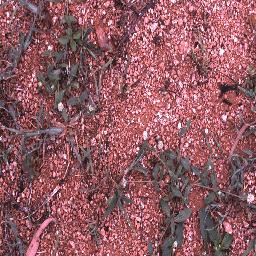
Label: negative